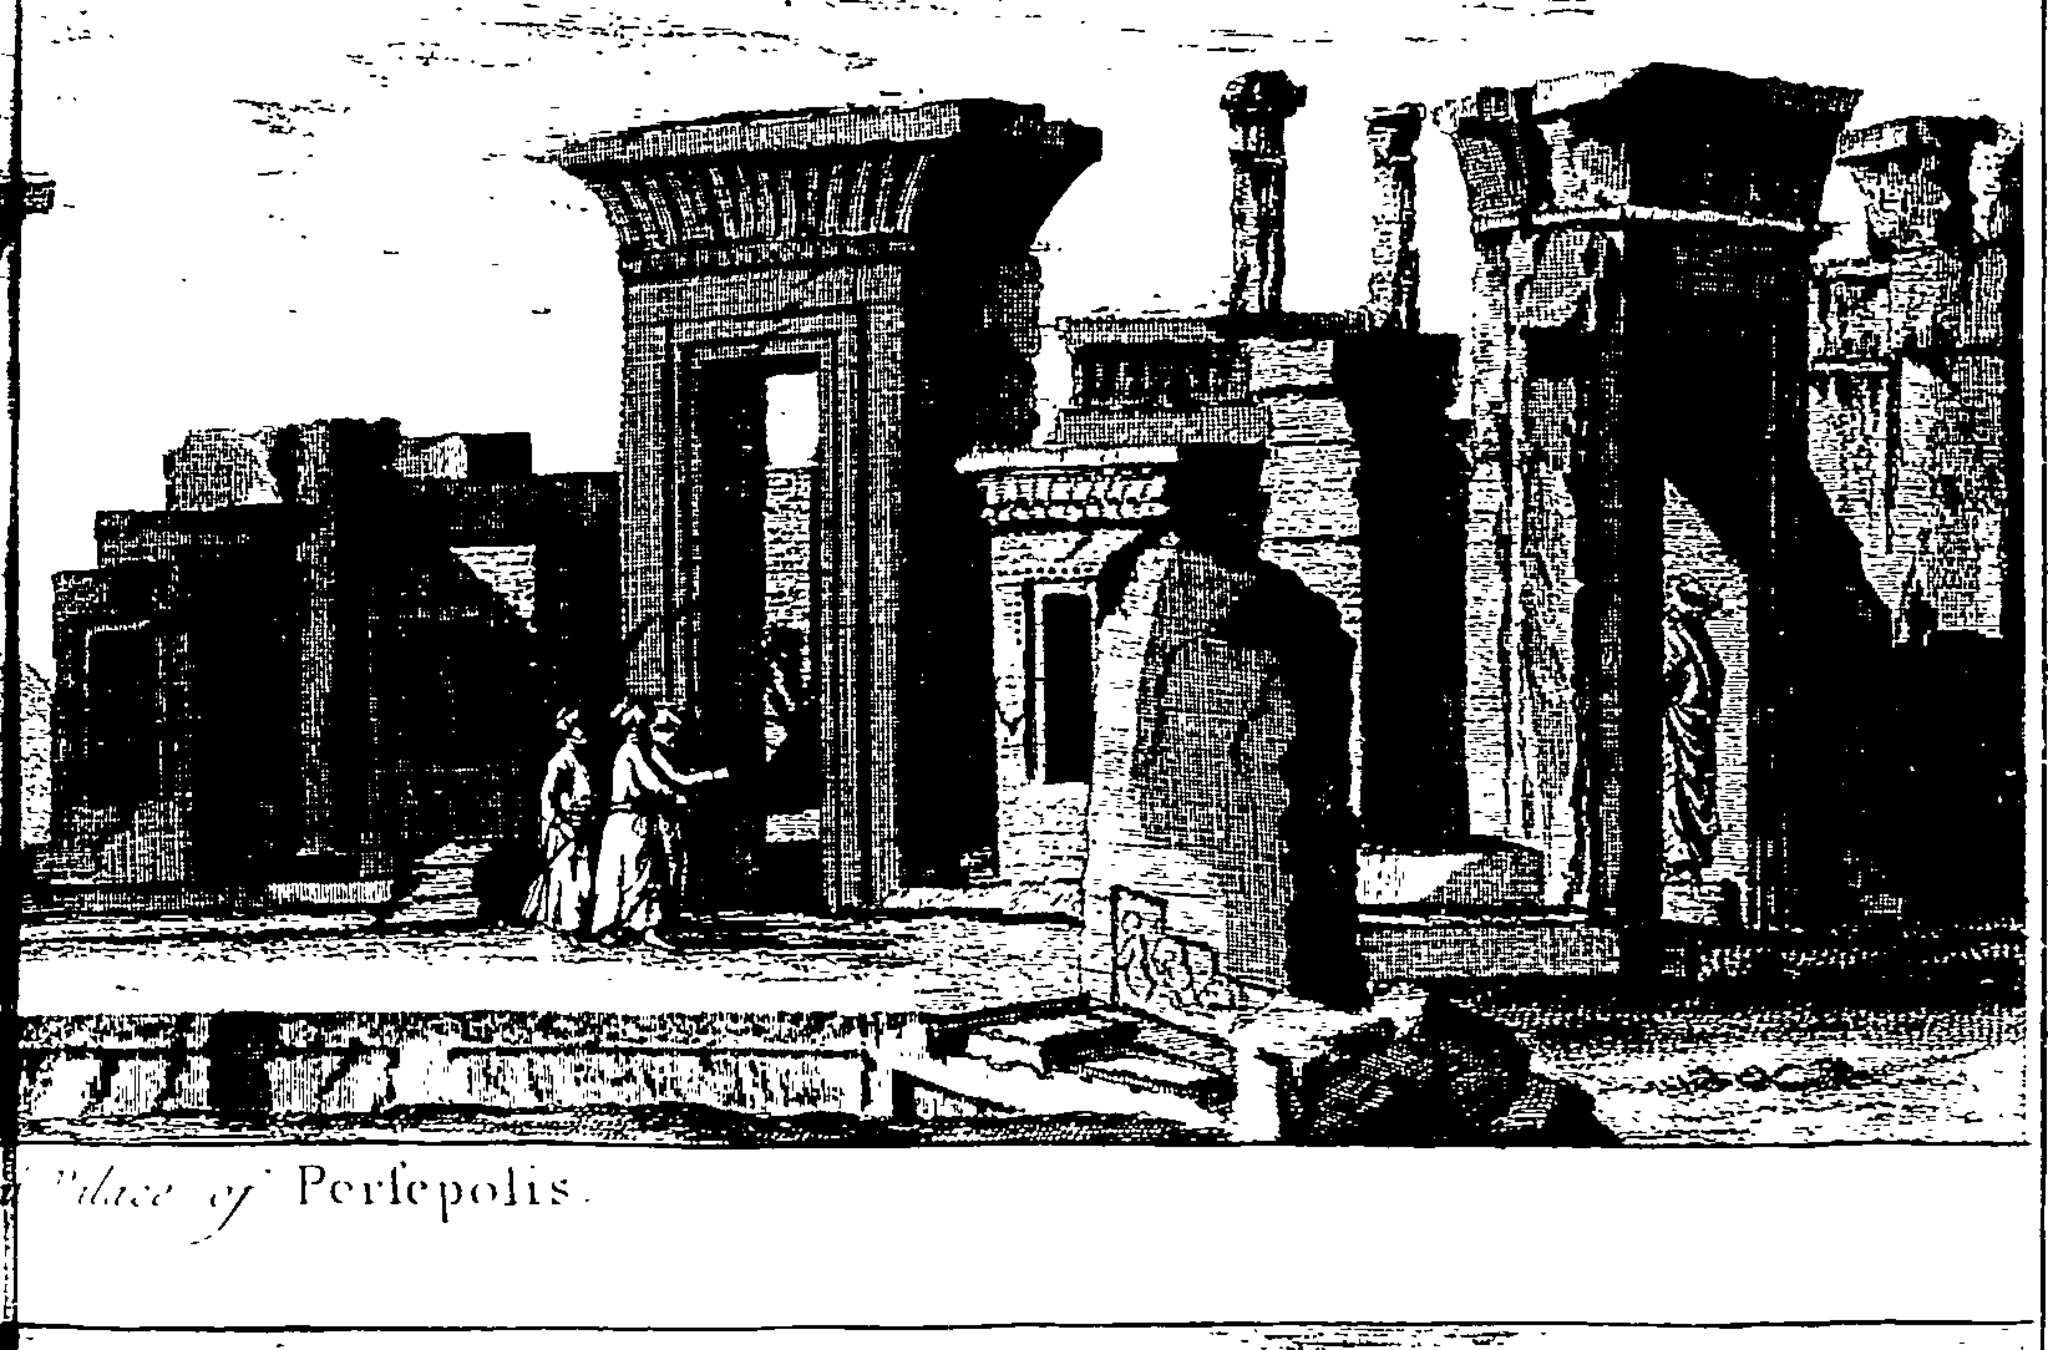
Title: Persepolis illustrata- or Fleuron T114392-25
Description: Fleuron from book: Persepolis illustrata: or, the ancient and royal palace of Persepolis in Persia, Destroyed by Alexander the Great, About Two Thousand Years ago; with Particular Remarks concerning that Palace, And an Account of the Ancient Authors, Who have wrote thereupon. Illustrated and described, in twenty one copper-plates
Date: 1739
Categories: Images uploaded by Fæ, PD-old-100-expired, PD-Art (PD-old-100-expired), Template Unknown (author), CC-PD-Mark, PD-Art missing SDC copyright status, PD-old missing SDC copyright status, 1739 Fleurons, Persepolis illustrata (1739)